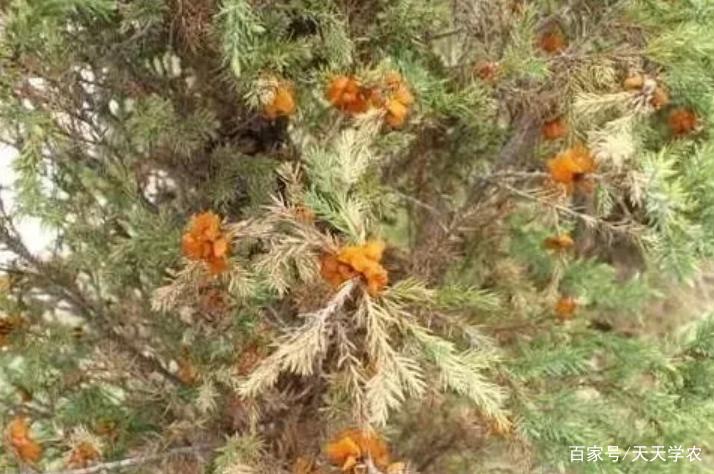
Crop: apple
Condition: rust